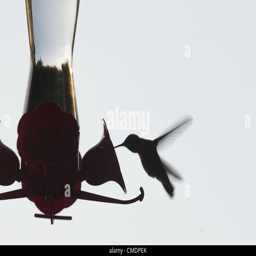
it was a great night for the hummingbirds to be out feeding from a bird feeder